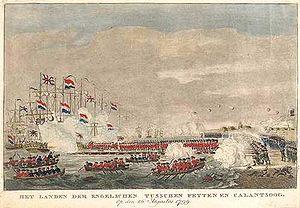
Bernhardt Magnus von Berg, né le 8 mai 1764 à Vyborg, décédé le 19 juillet 1838 à Vyborg, est un général de l'Armée impériale russe qui fut, au cours des guerres napoléoniennes, l'un des chefs de cette armée.